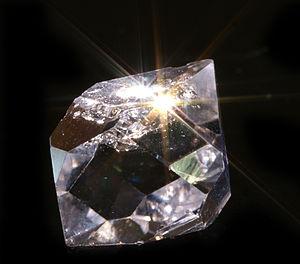
Quartz Herkimer - Herkimer County New York (USA) (2x1.3cm)
Les tectosilicates sont des minéraux du groupe des silicates qui définissent un sous-groupe où le type d'architecture correspond à une polymérisation maximale ; architecture à charpente tridimensionnelle ; le rapport Si/O est égal à 0,5.
Le quartz est une espèce minérale du groupe des silicates, sous-groupe des tectosilicates, composé de dioxyde de silicium, ou silice, de formule chimique SiO₂, avec des traces de différents éléments tels que Al, Li, B, Fe, Mg, Ca, Ti, Rb, Na, OH.